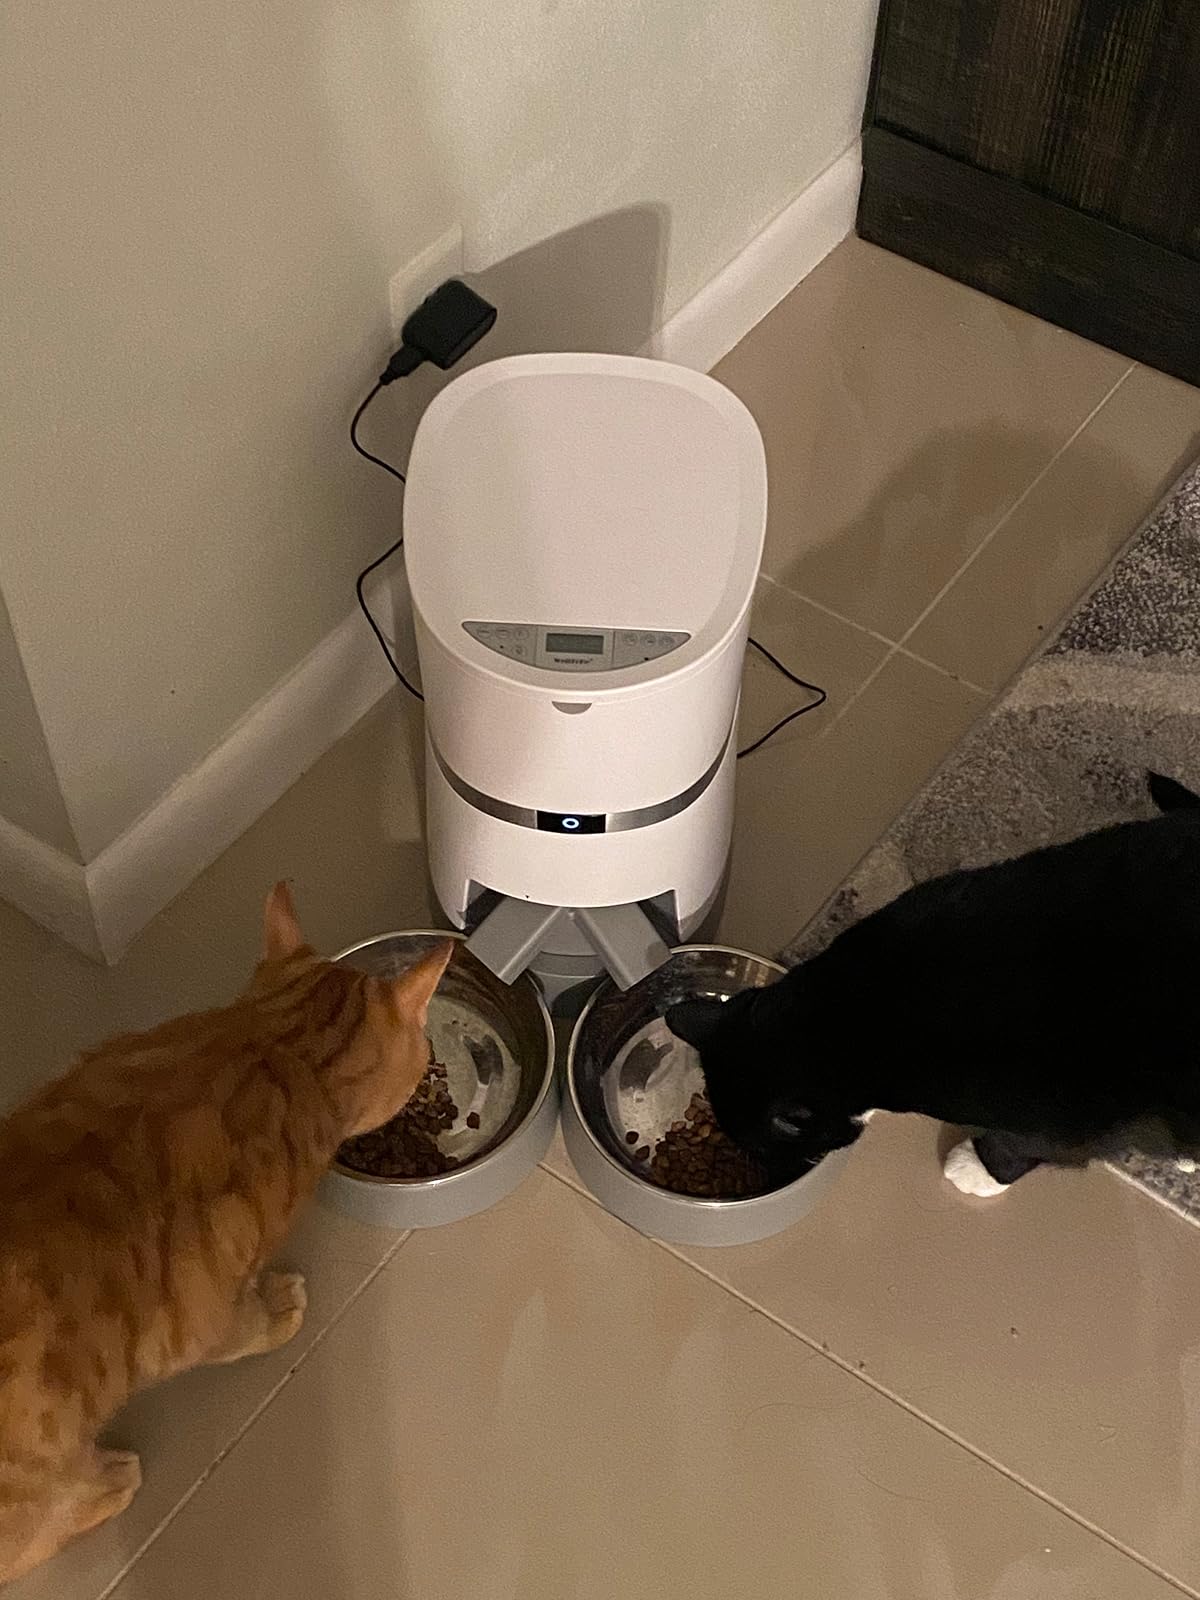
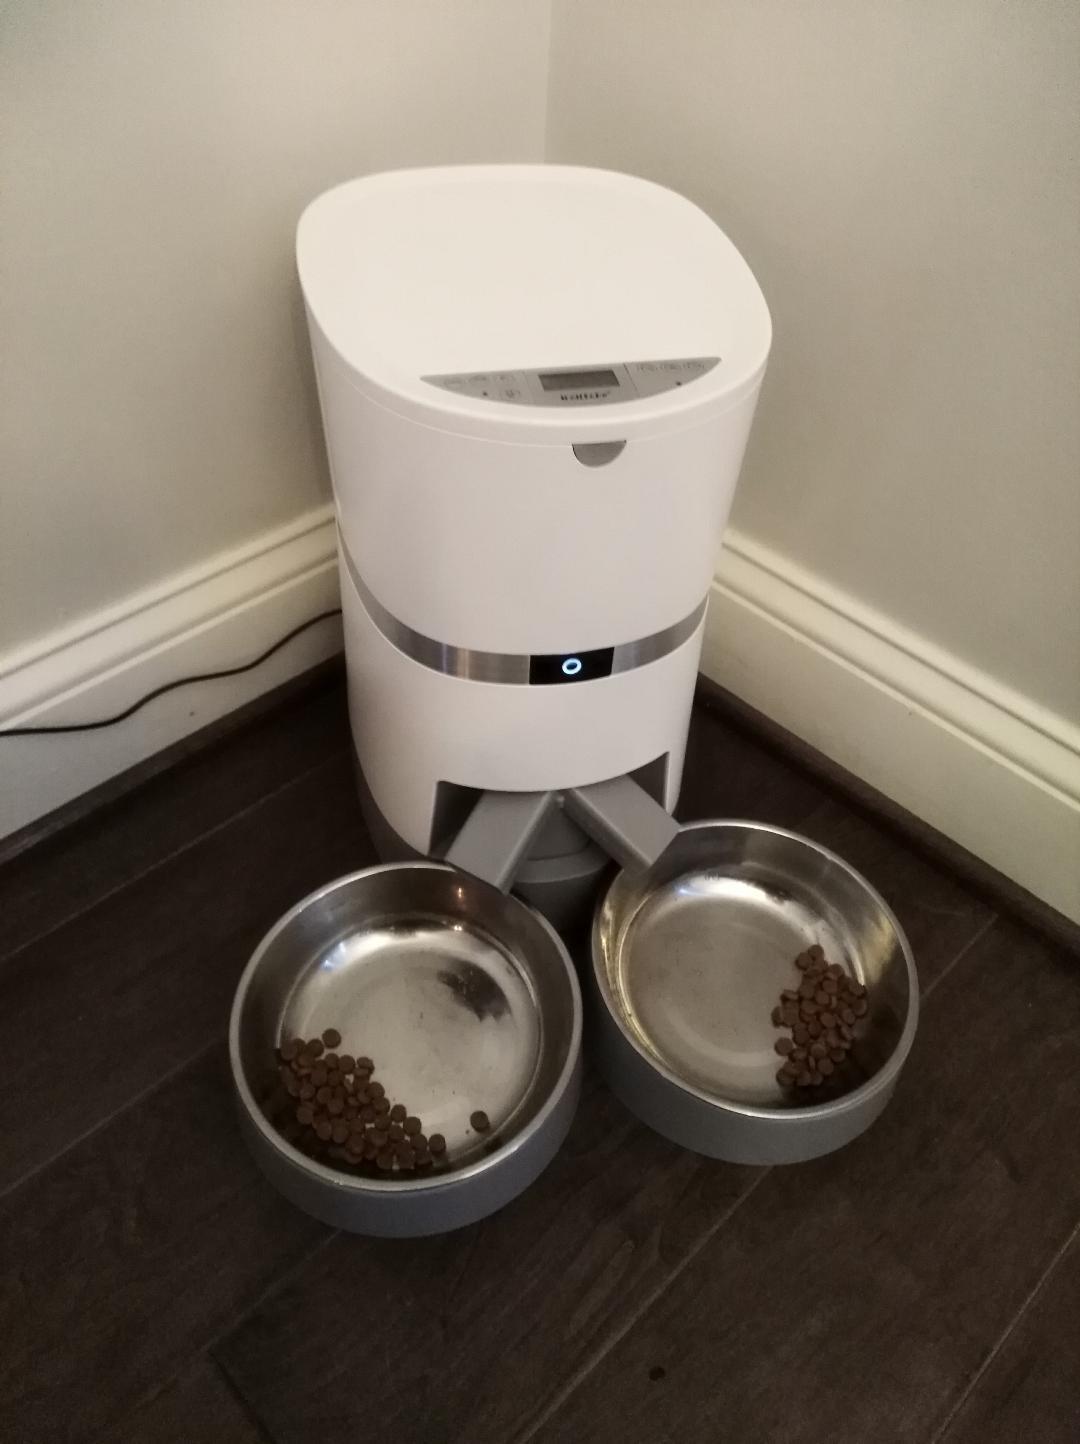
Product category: items_feeder
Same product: yes